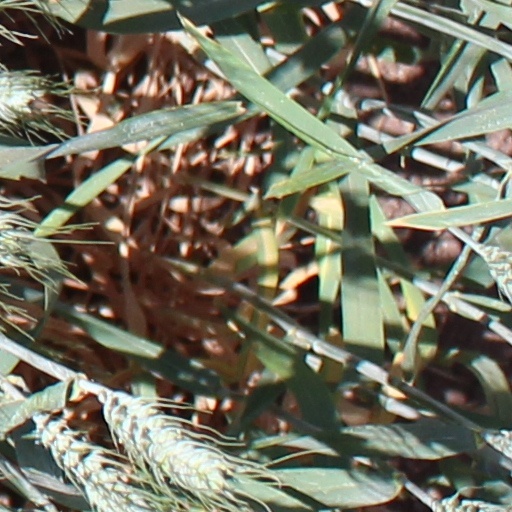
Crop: wheat